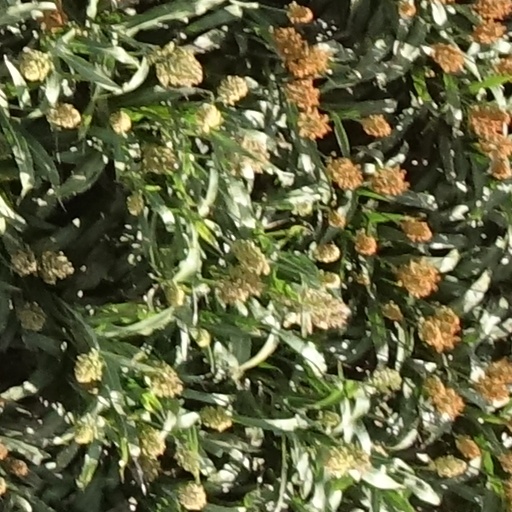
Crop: sorghum